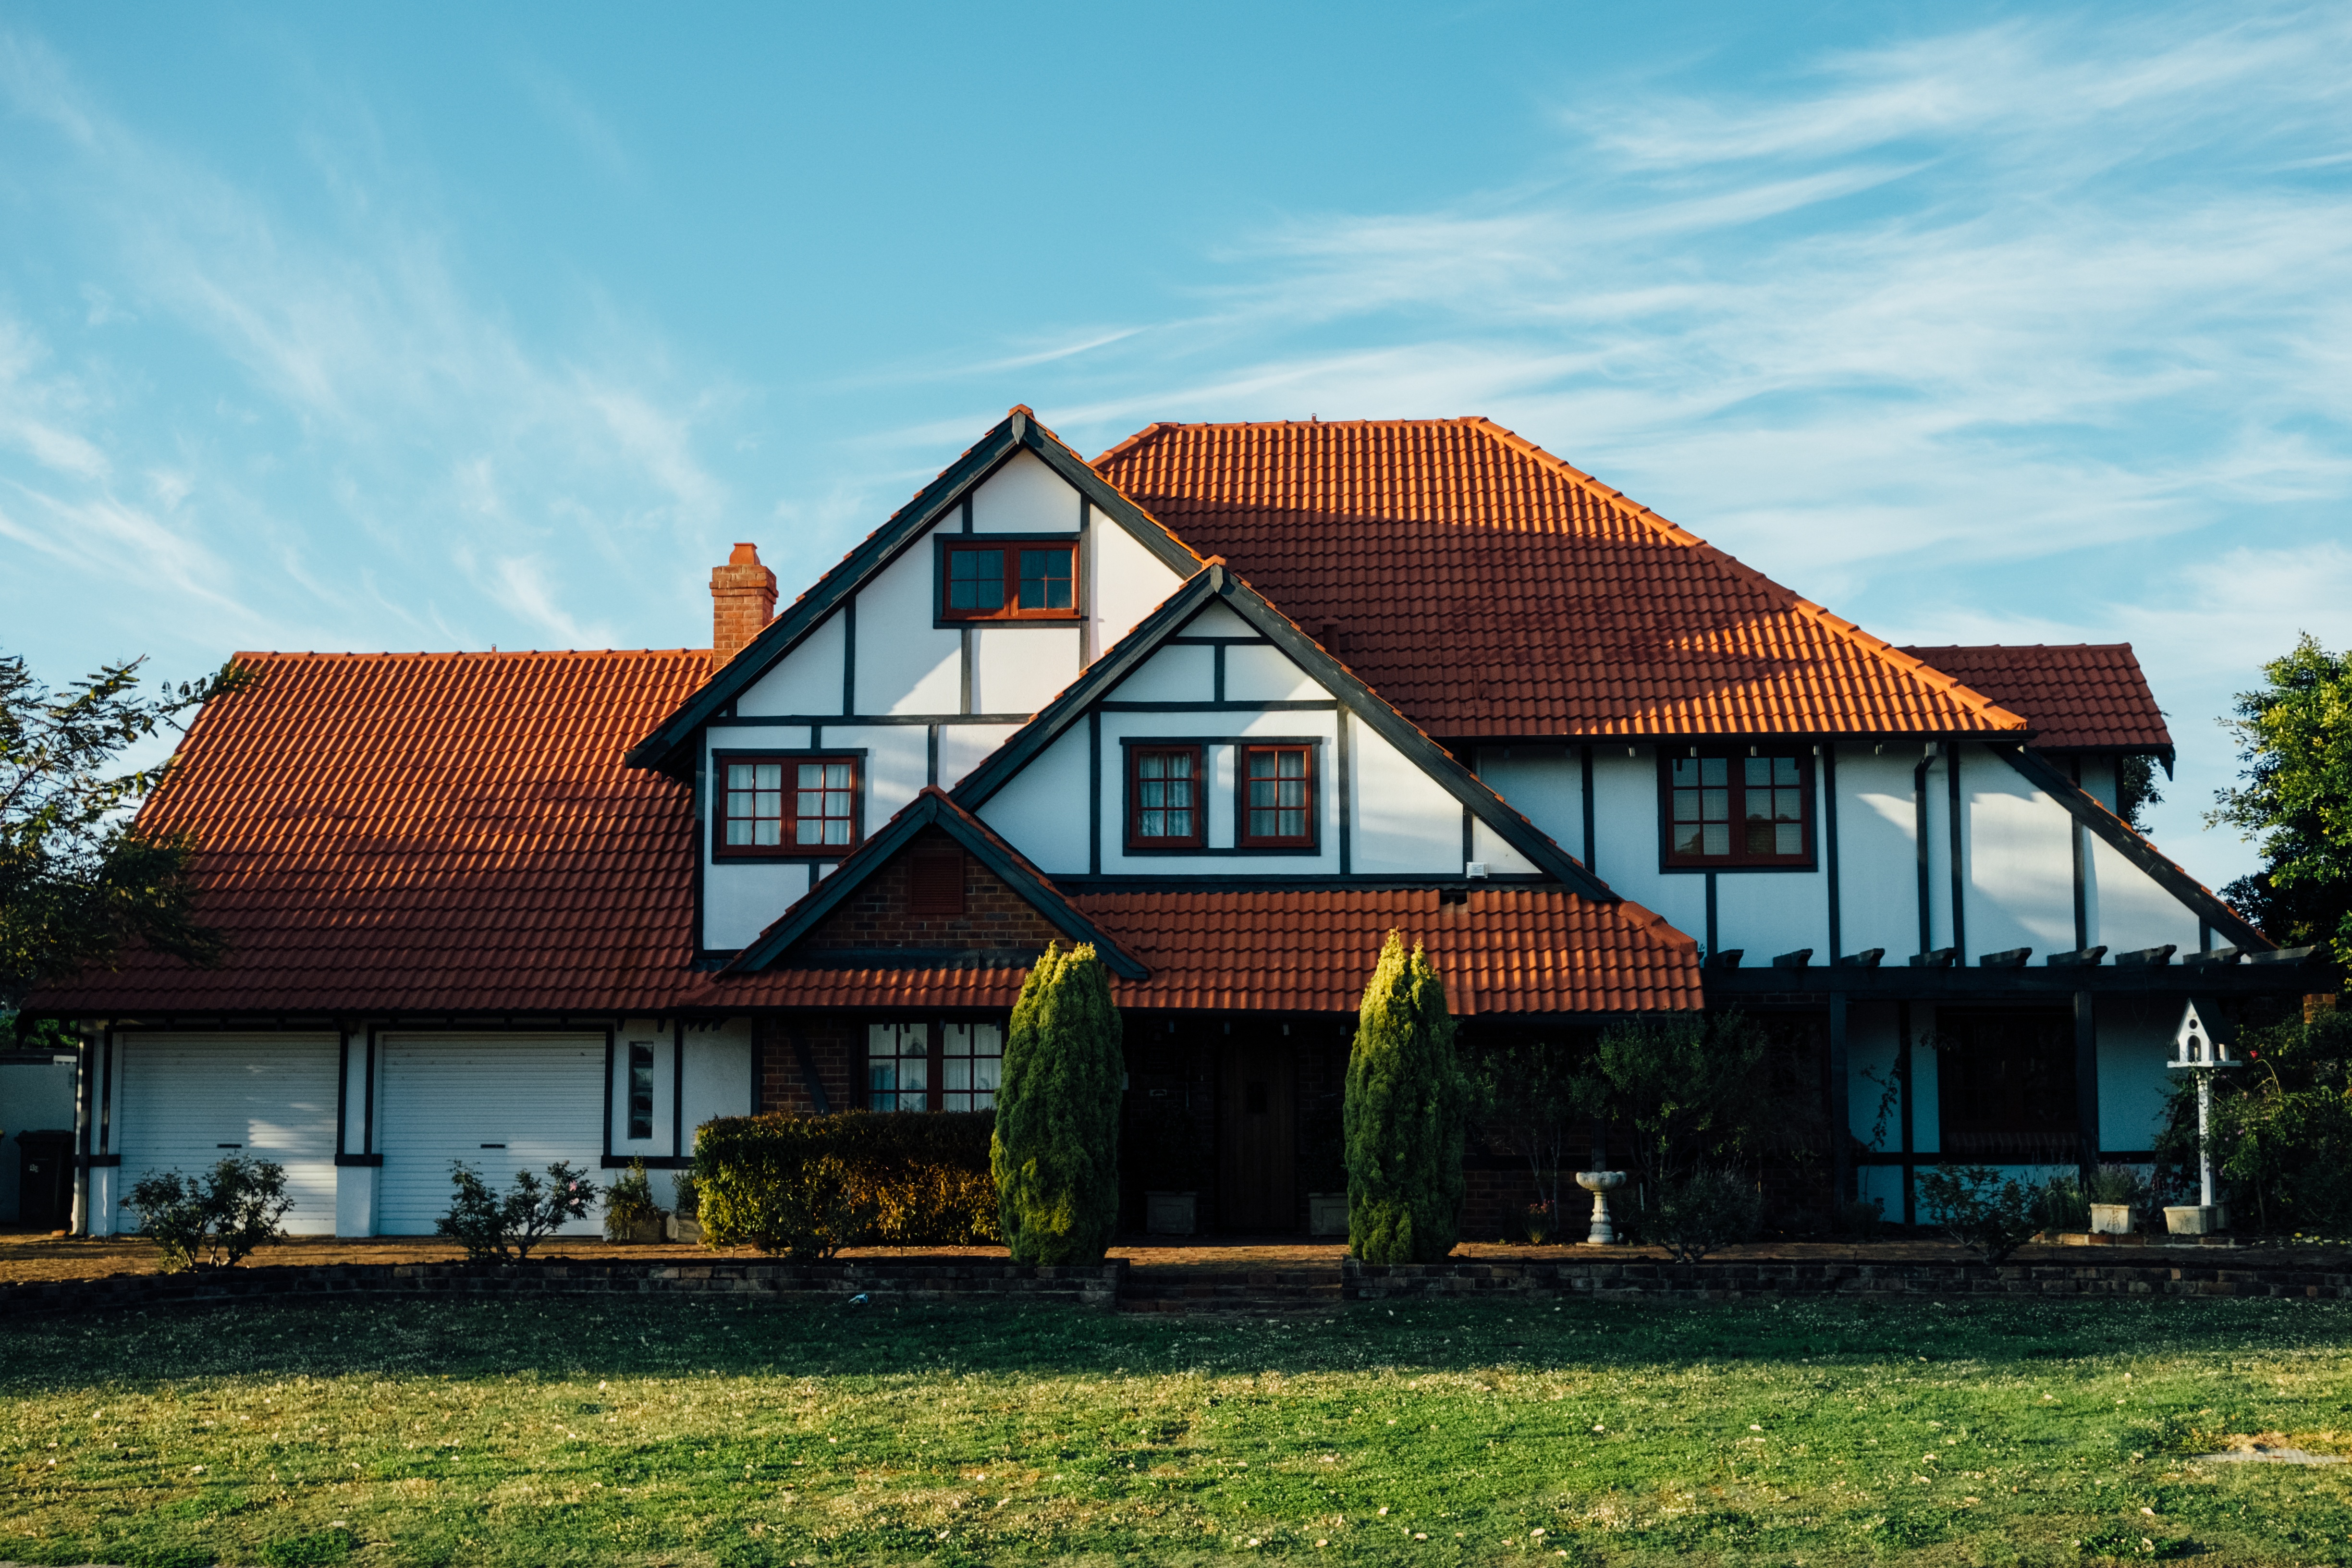
tree, architecture, farm, house, window, roof, home, suburb, cottage, facade, property, garden, farmhouse, estate, siding, real estate, rural area, residential area